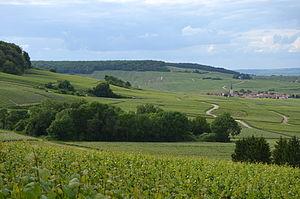
Sur le flanc nord de la montagne de Reims, Marne, France. Le village à l'arrière est Chamery.
Le parc naturel régional de la Montagne de Reims est un parc naturel régional français situé dans l'Ouest du département de la Marne, en région Grand Est, dans le quart Nord-Est de la France. Datant de 1976, il est le second parc naturel créé au sein de la région Champagne-Ardenne, après celui de la forêt d'Orient.
La montagne de Reims est un plateau boisé, situé entre Reims et Épernay et bordé au nord, au sud et à l'est par des coteaux de vignes. Une grande partie de ce territoire constitue le parc naturel régional de la Montagne de Reims notamment connu pour les faux de Verzy qui sont des hêtres tortillards, très nombreux à cet endroit.